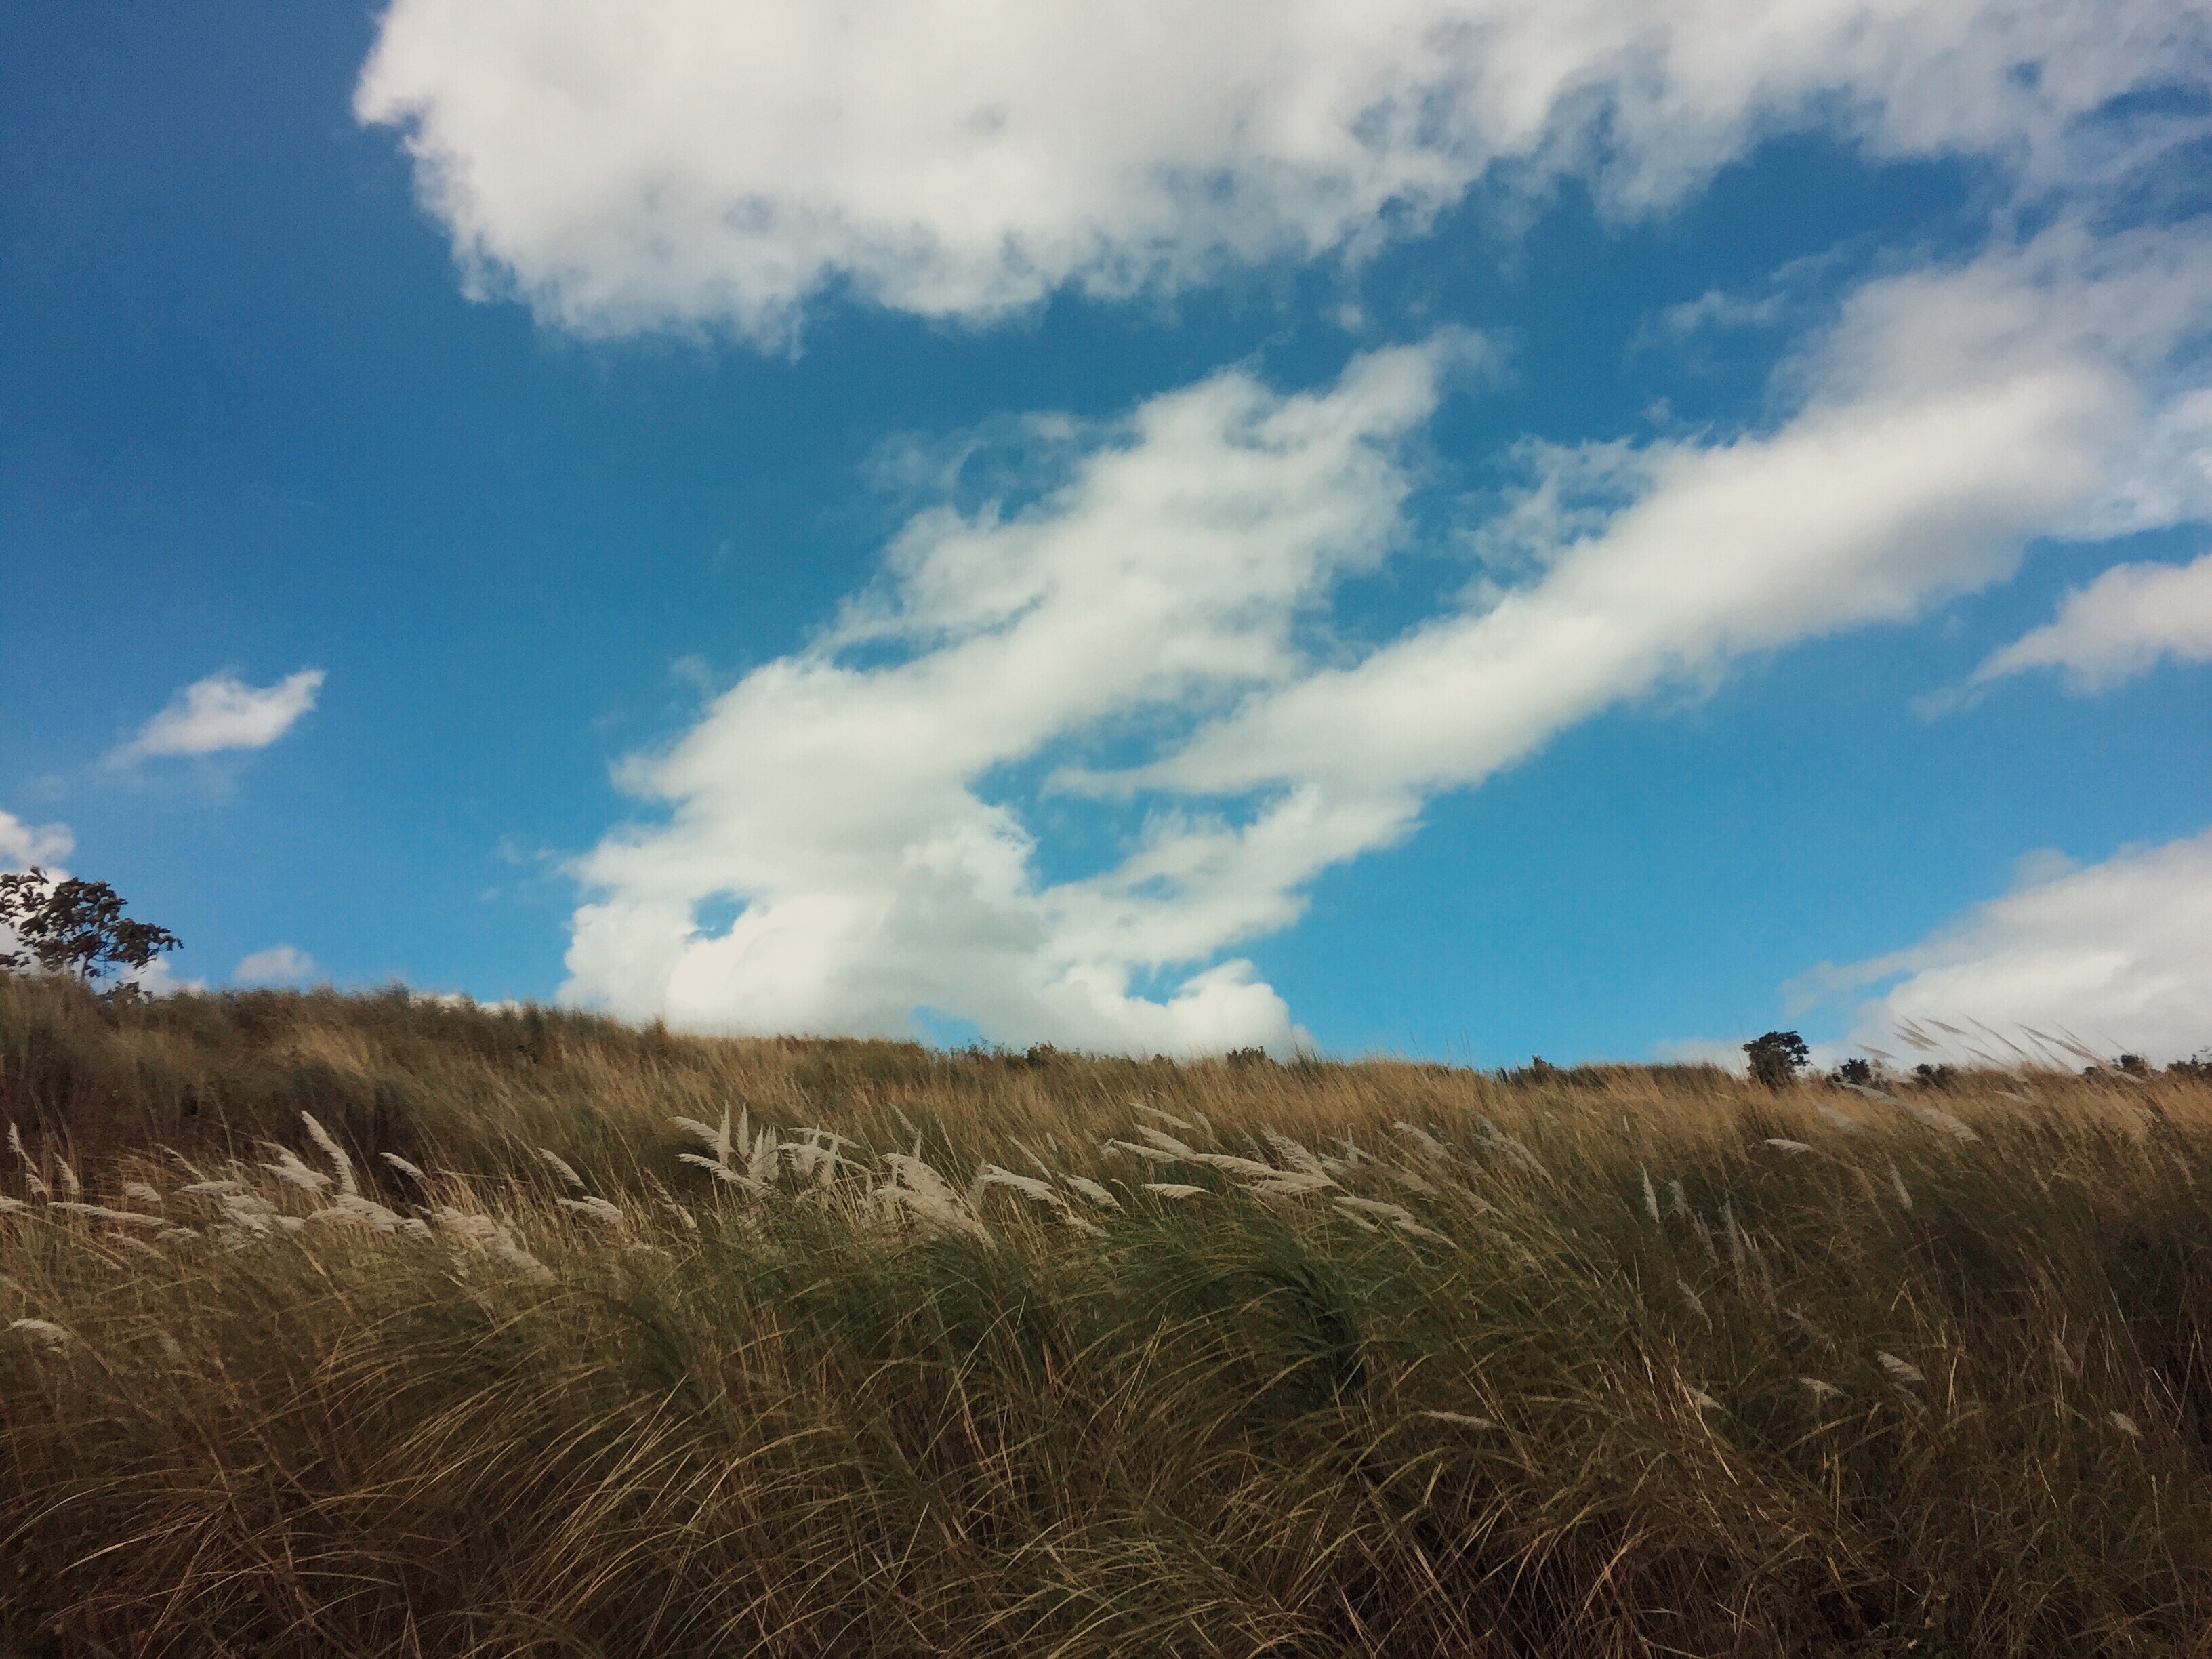
landscape, nature, grass, sand, horizon, mountain, cloud, sky, field, meadow, prairie, hill, dune, wind, crop, soil, agriculture, savanna, plain, grassland, badlands, plateau, habitat, ecosystem, steppe, rural area, meteorological phenomenon, natural environment, grass family, ecoregion